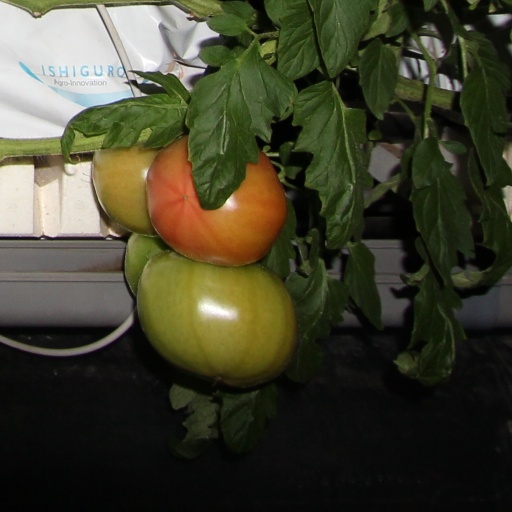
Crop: tomato